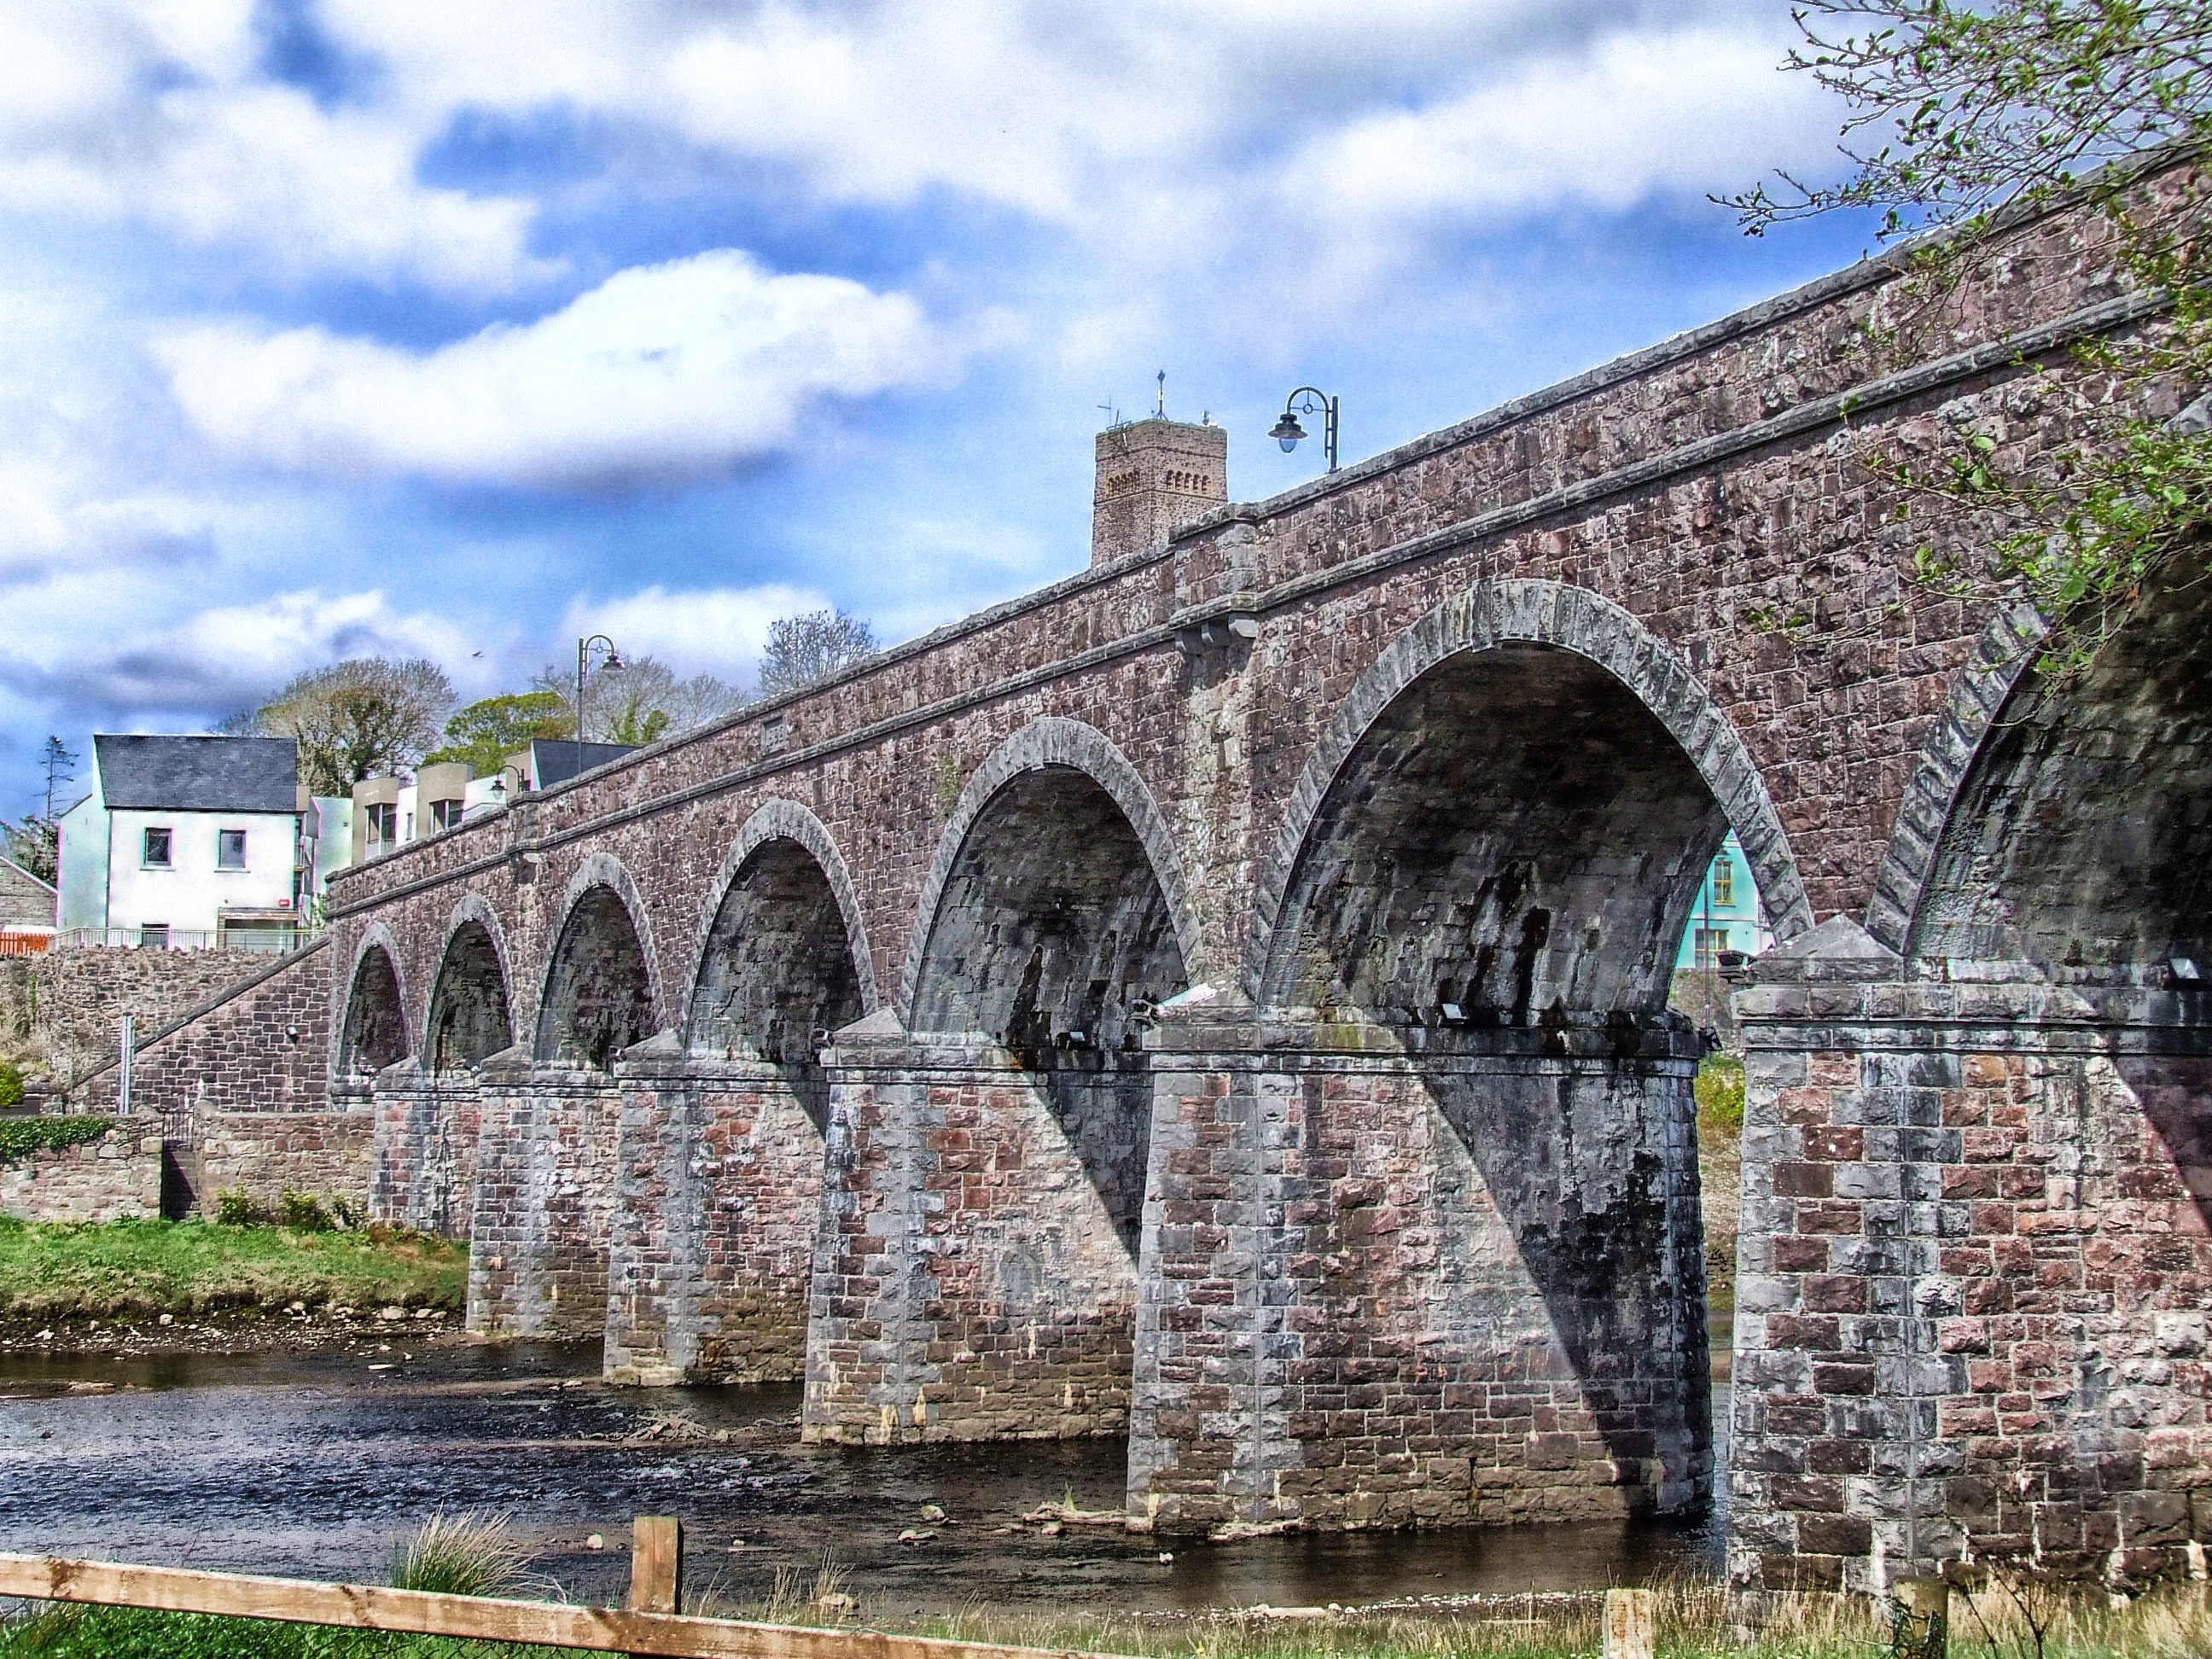
water, nature, architecture, sky, bridge, river, stone, transport, stream, arch, landmark, waterway, arched, outside, hdr, clouds, ireland, viaduct, newport, aqueduct, arch bridge, ancient history, nonbuilding structure